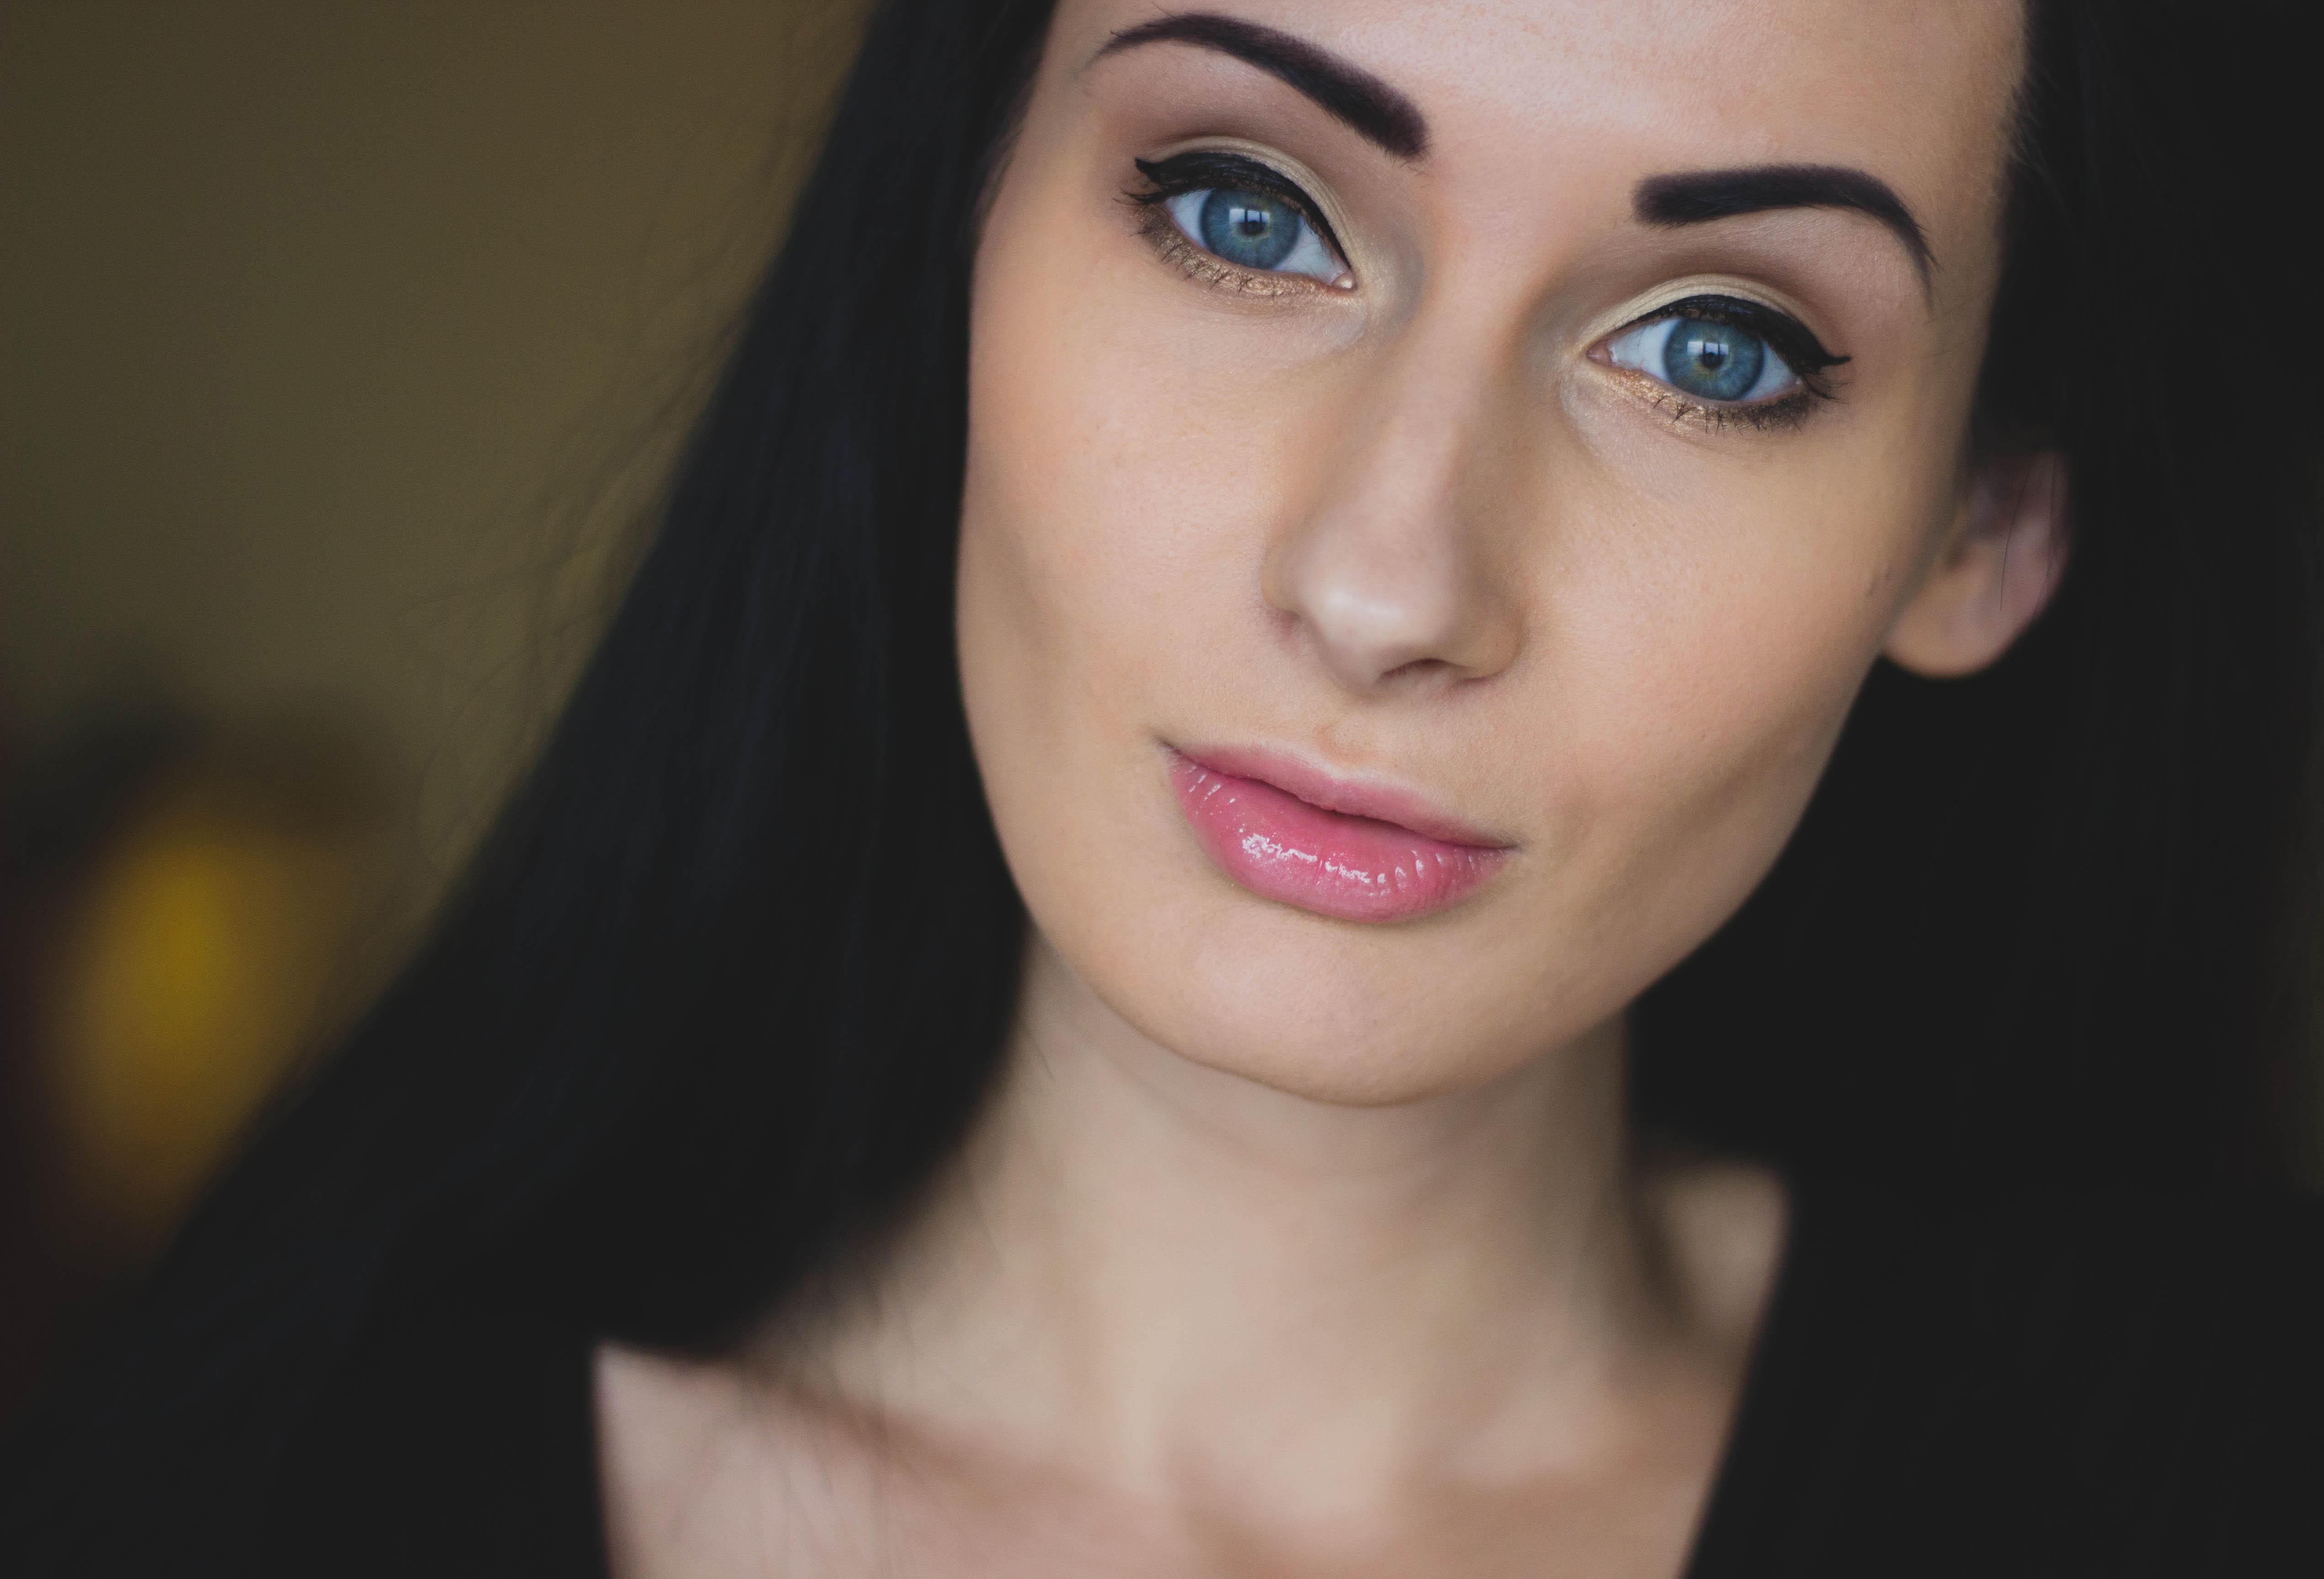
person, girl, woman, hair, photography, female, portrait, model, fashion, lip, hairstyle, eyebrow, long hair, eyelash, close up, human body, black hair, face, nose, cheek, eye, head, skin, beauty, beautiful, organ, photo shoot, brown hair, portrait photography, supermodel, eyelash extensions